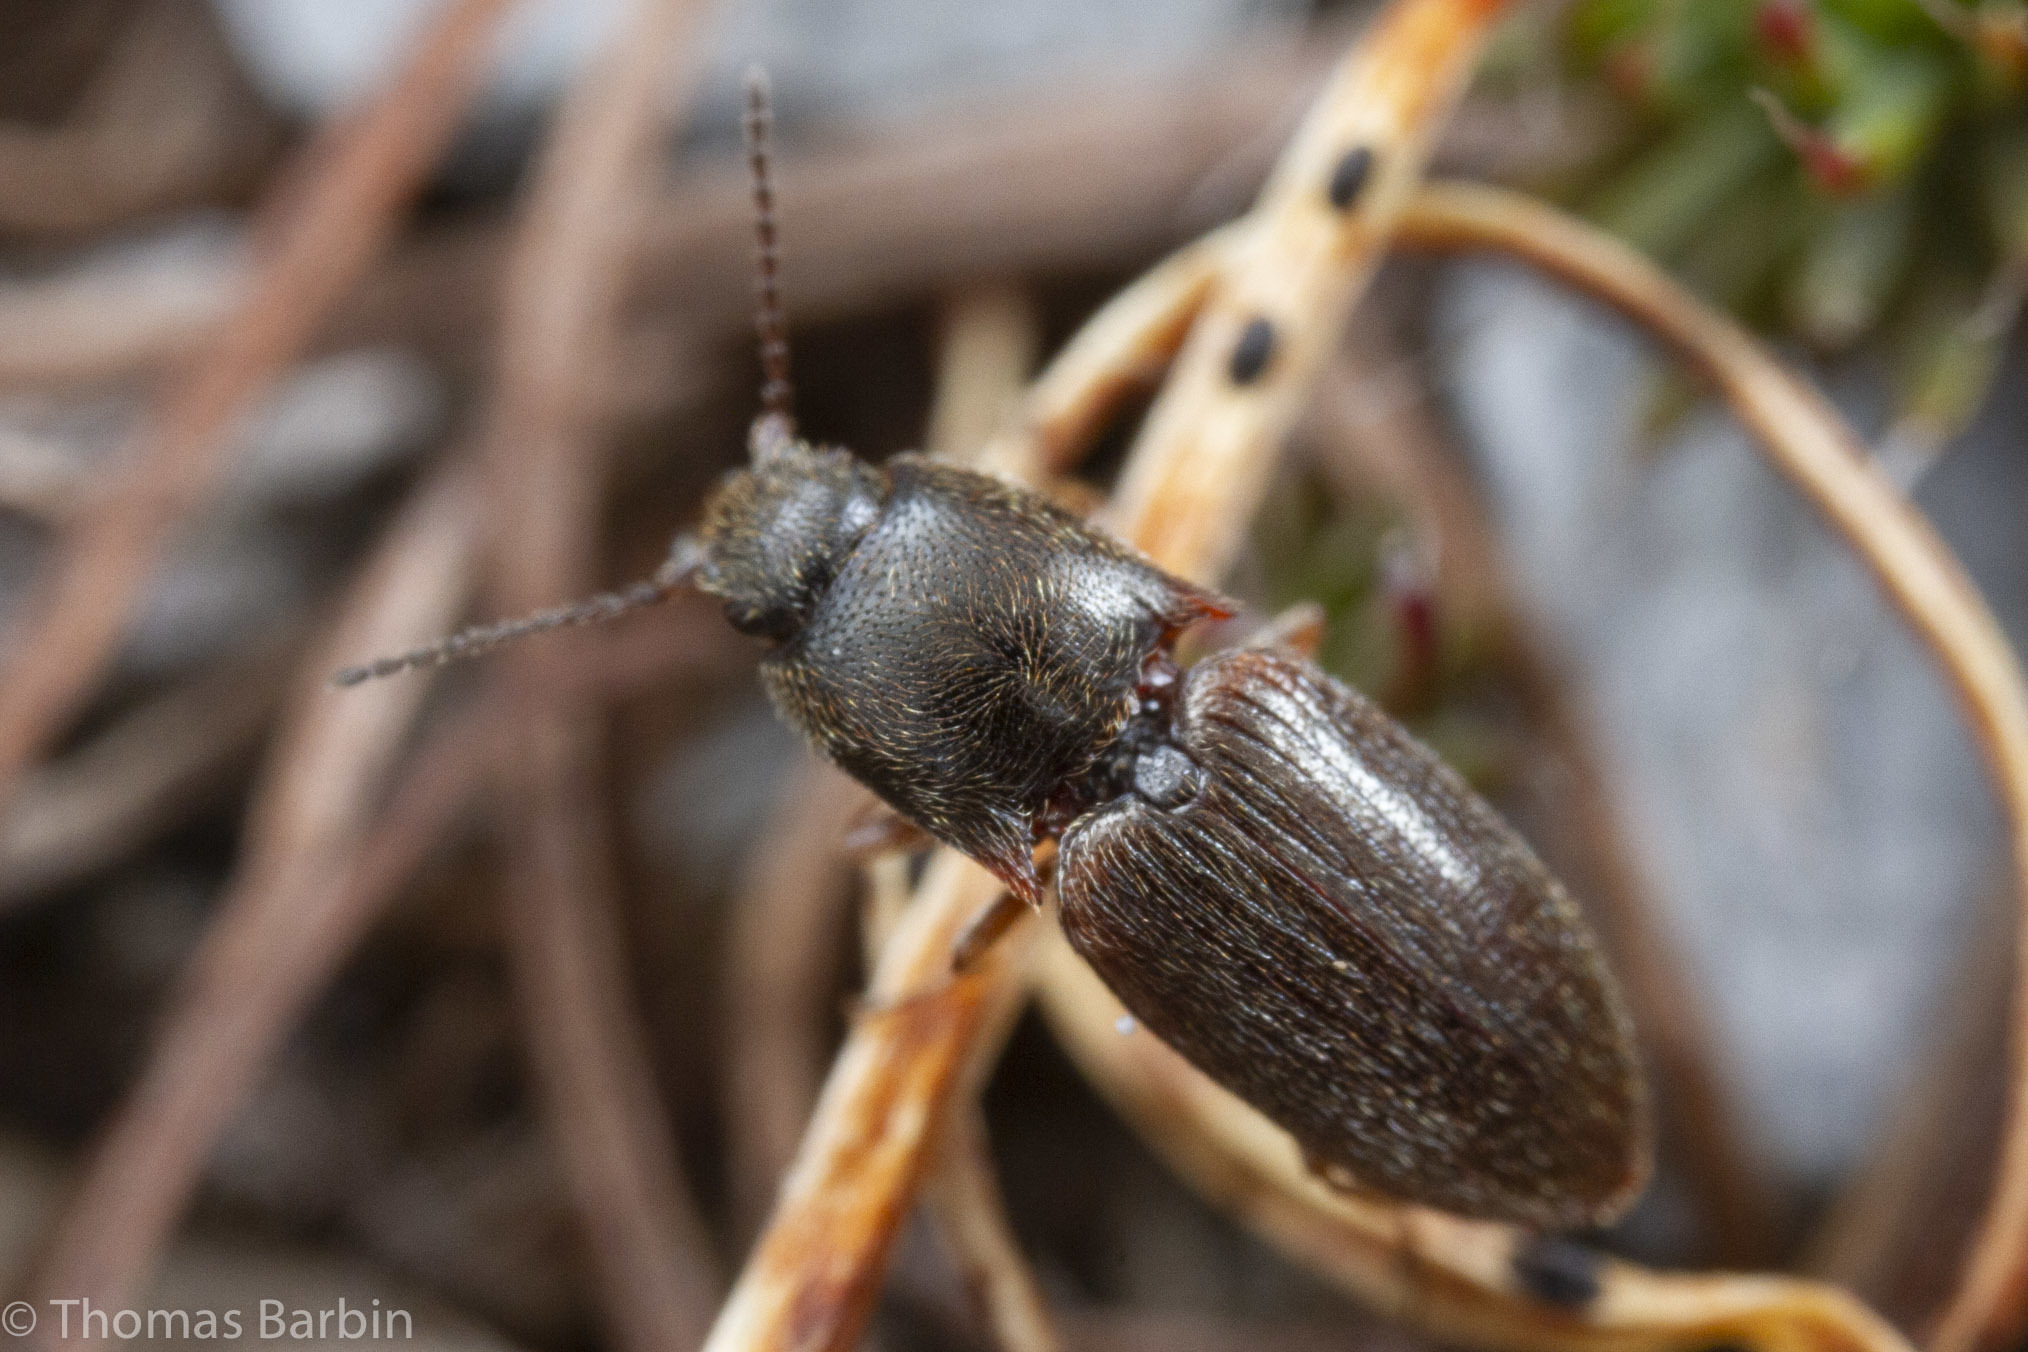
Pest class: clickbeetles_wireworms